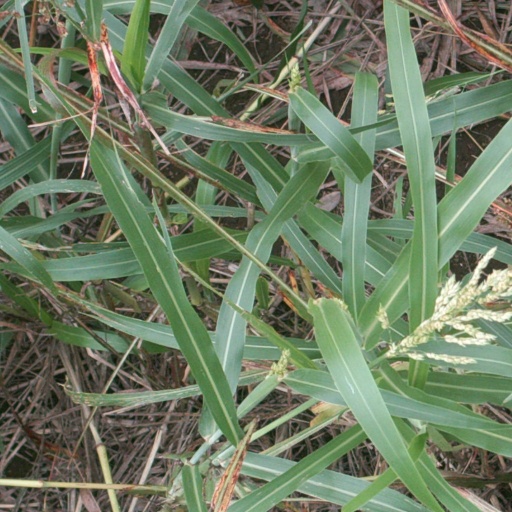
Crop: sorghum